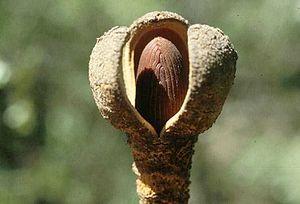
La famille des Hydnoraceae est une petite famille de plantes dicotylédones à caractères primitifs.